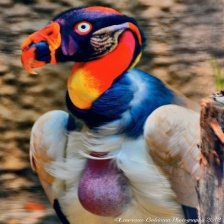
Species: KING VULTURE
Scientific name: SARCORAMPHUS PAPA
ImageNet parent category: vulture